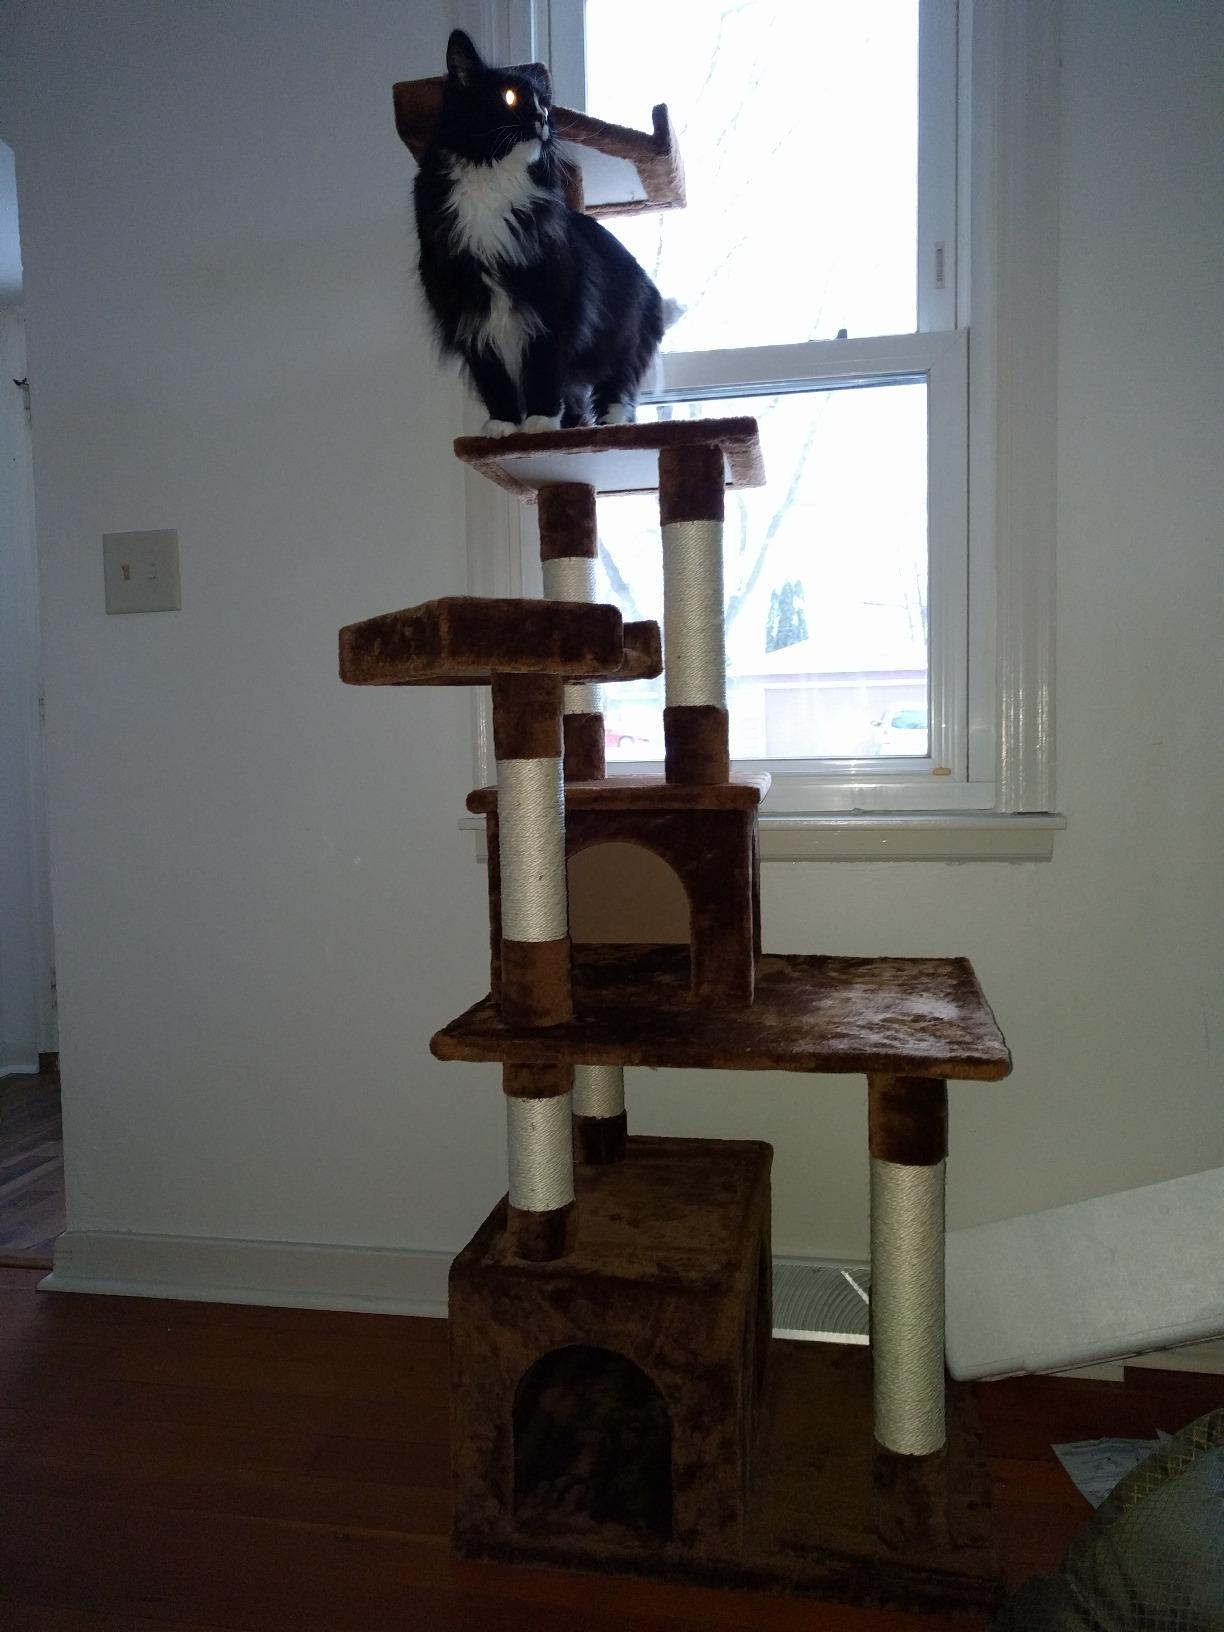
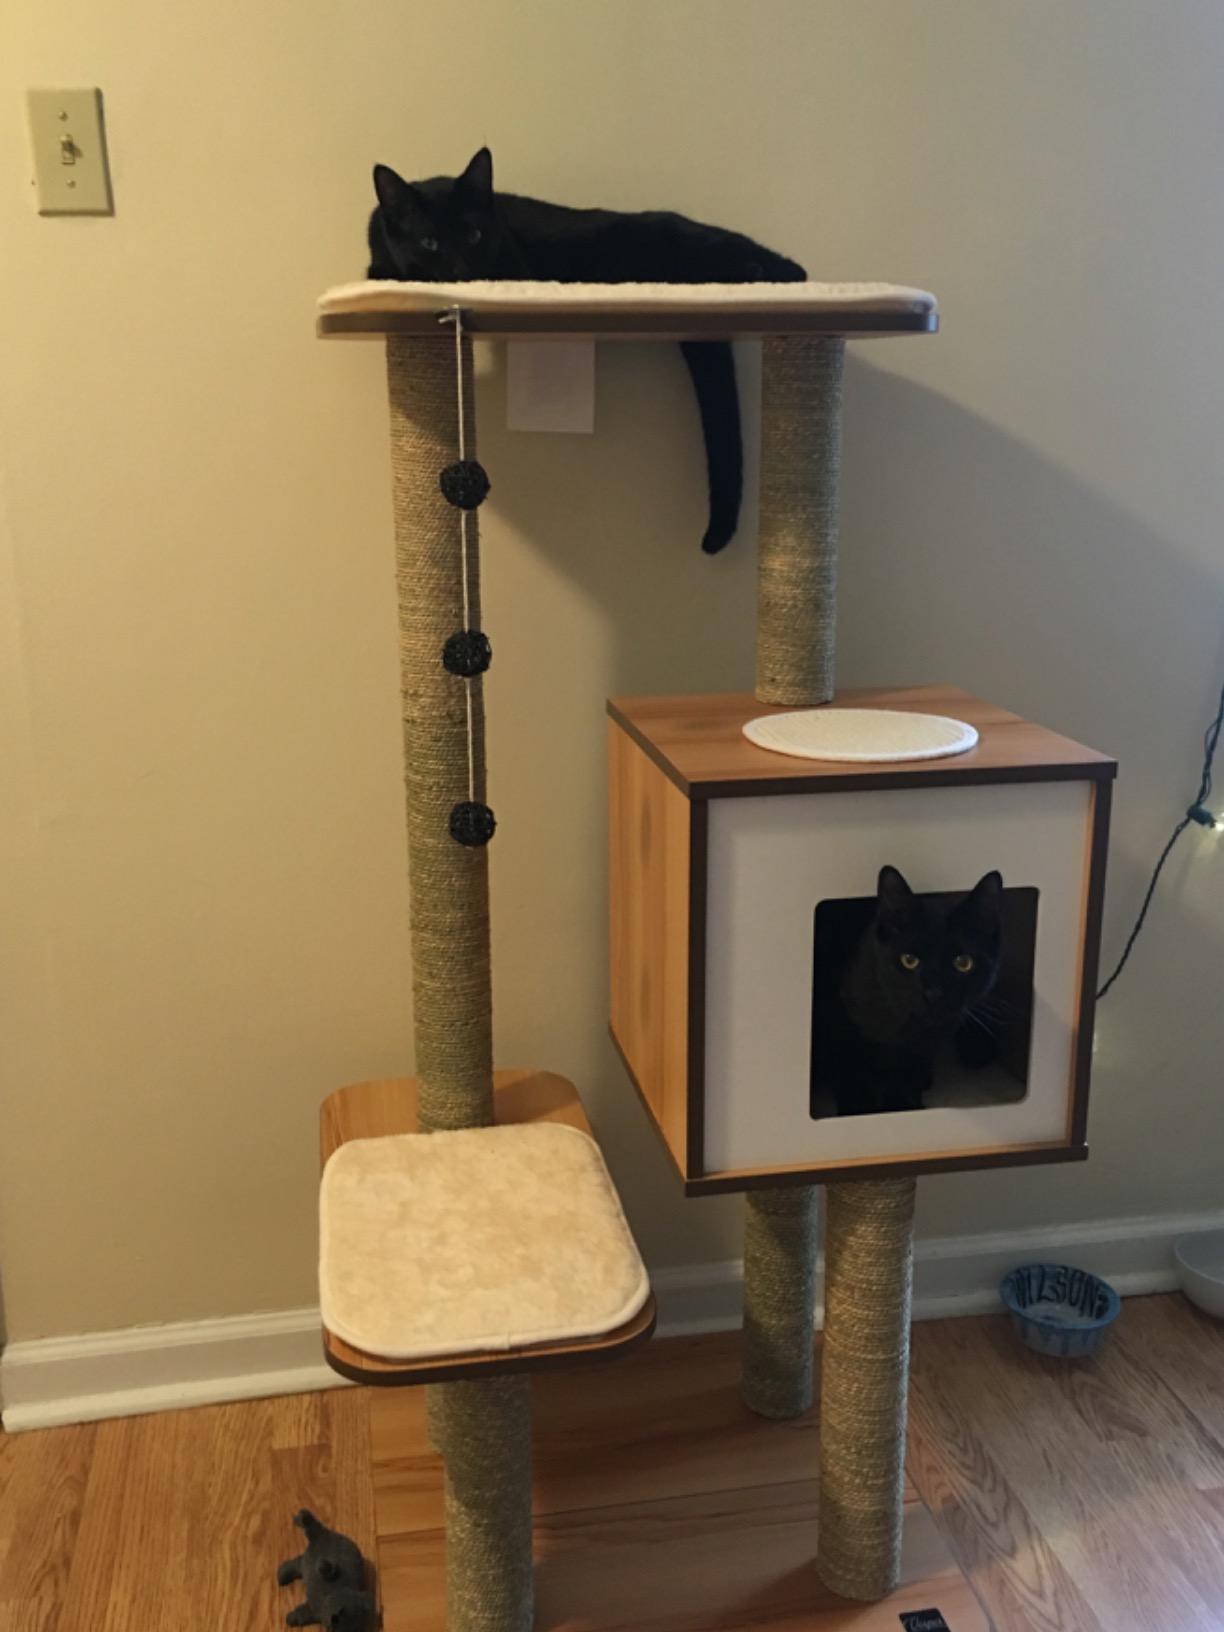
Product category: items_cat tree
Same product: no